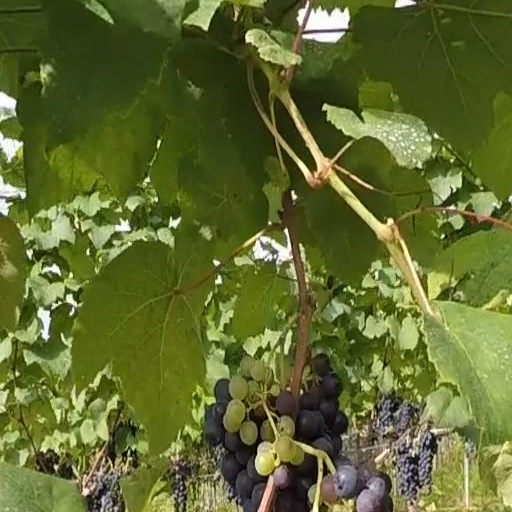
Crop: grape